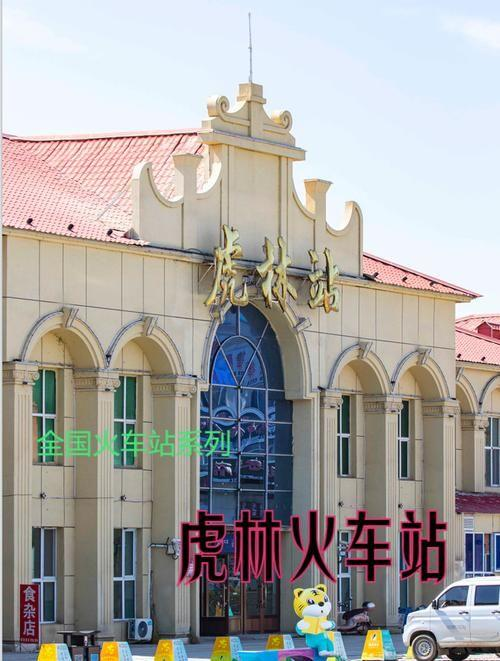
地标名称：虎林站
所在城市：鸡西市·虎林市